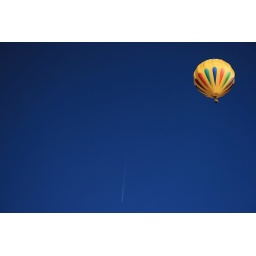
Alone in the blue sky